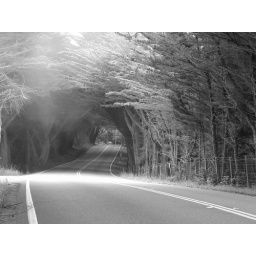
Tree tunnel near Fort Bragg California, black and white